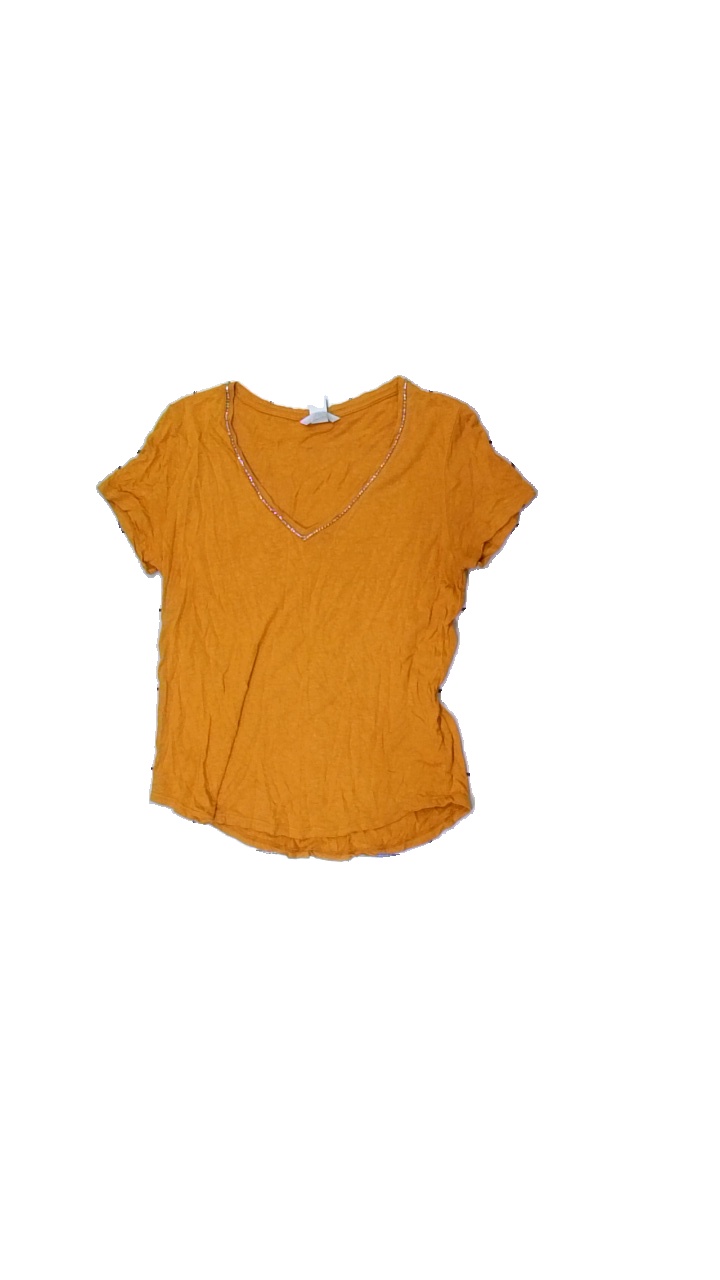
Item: T-shirt (Ladies)
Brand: H&m
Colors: Orange
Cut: Regular, V-collar
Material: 100% viscose
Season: All
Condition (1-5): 3
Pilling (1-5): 2
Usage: Export
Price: <50